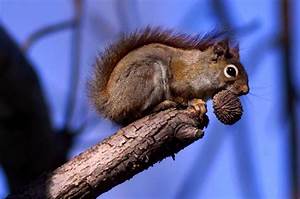
Label: scoiattolo